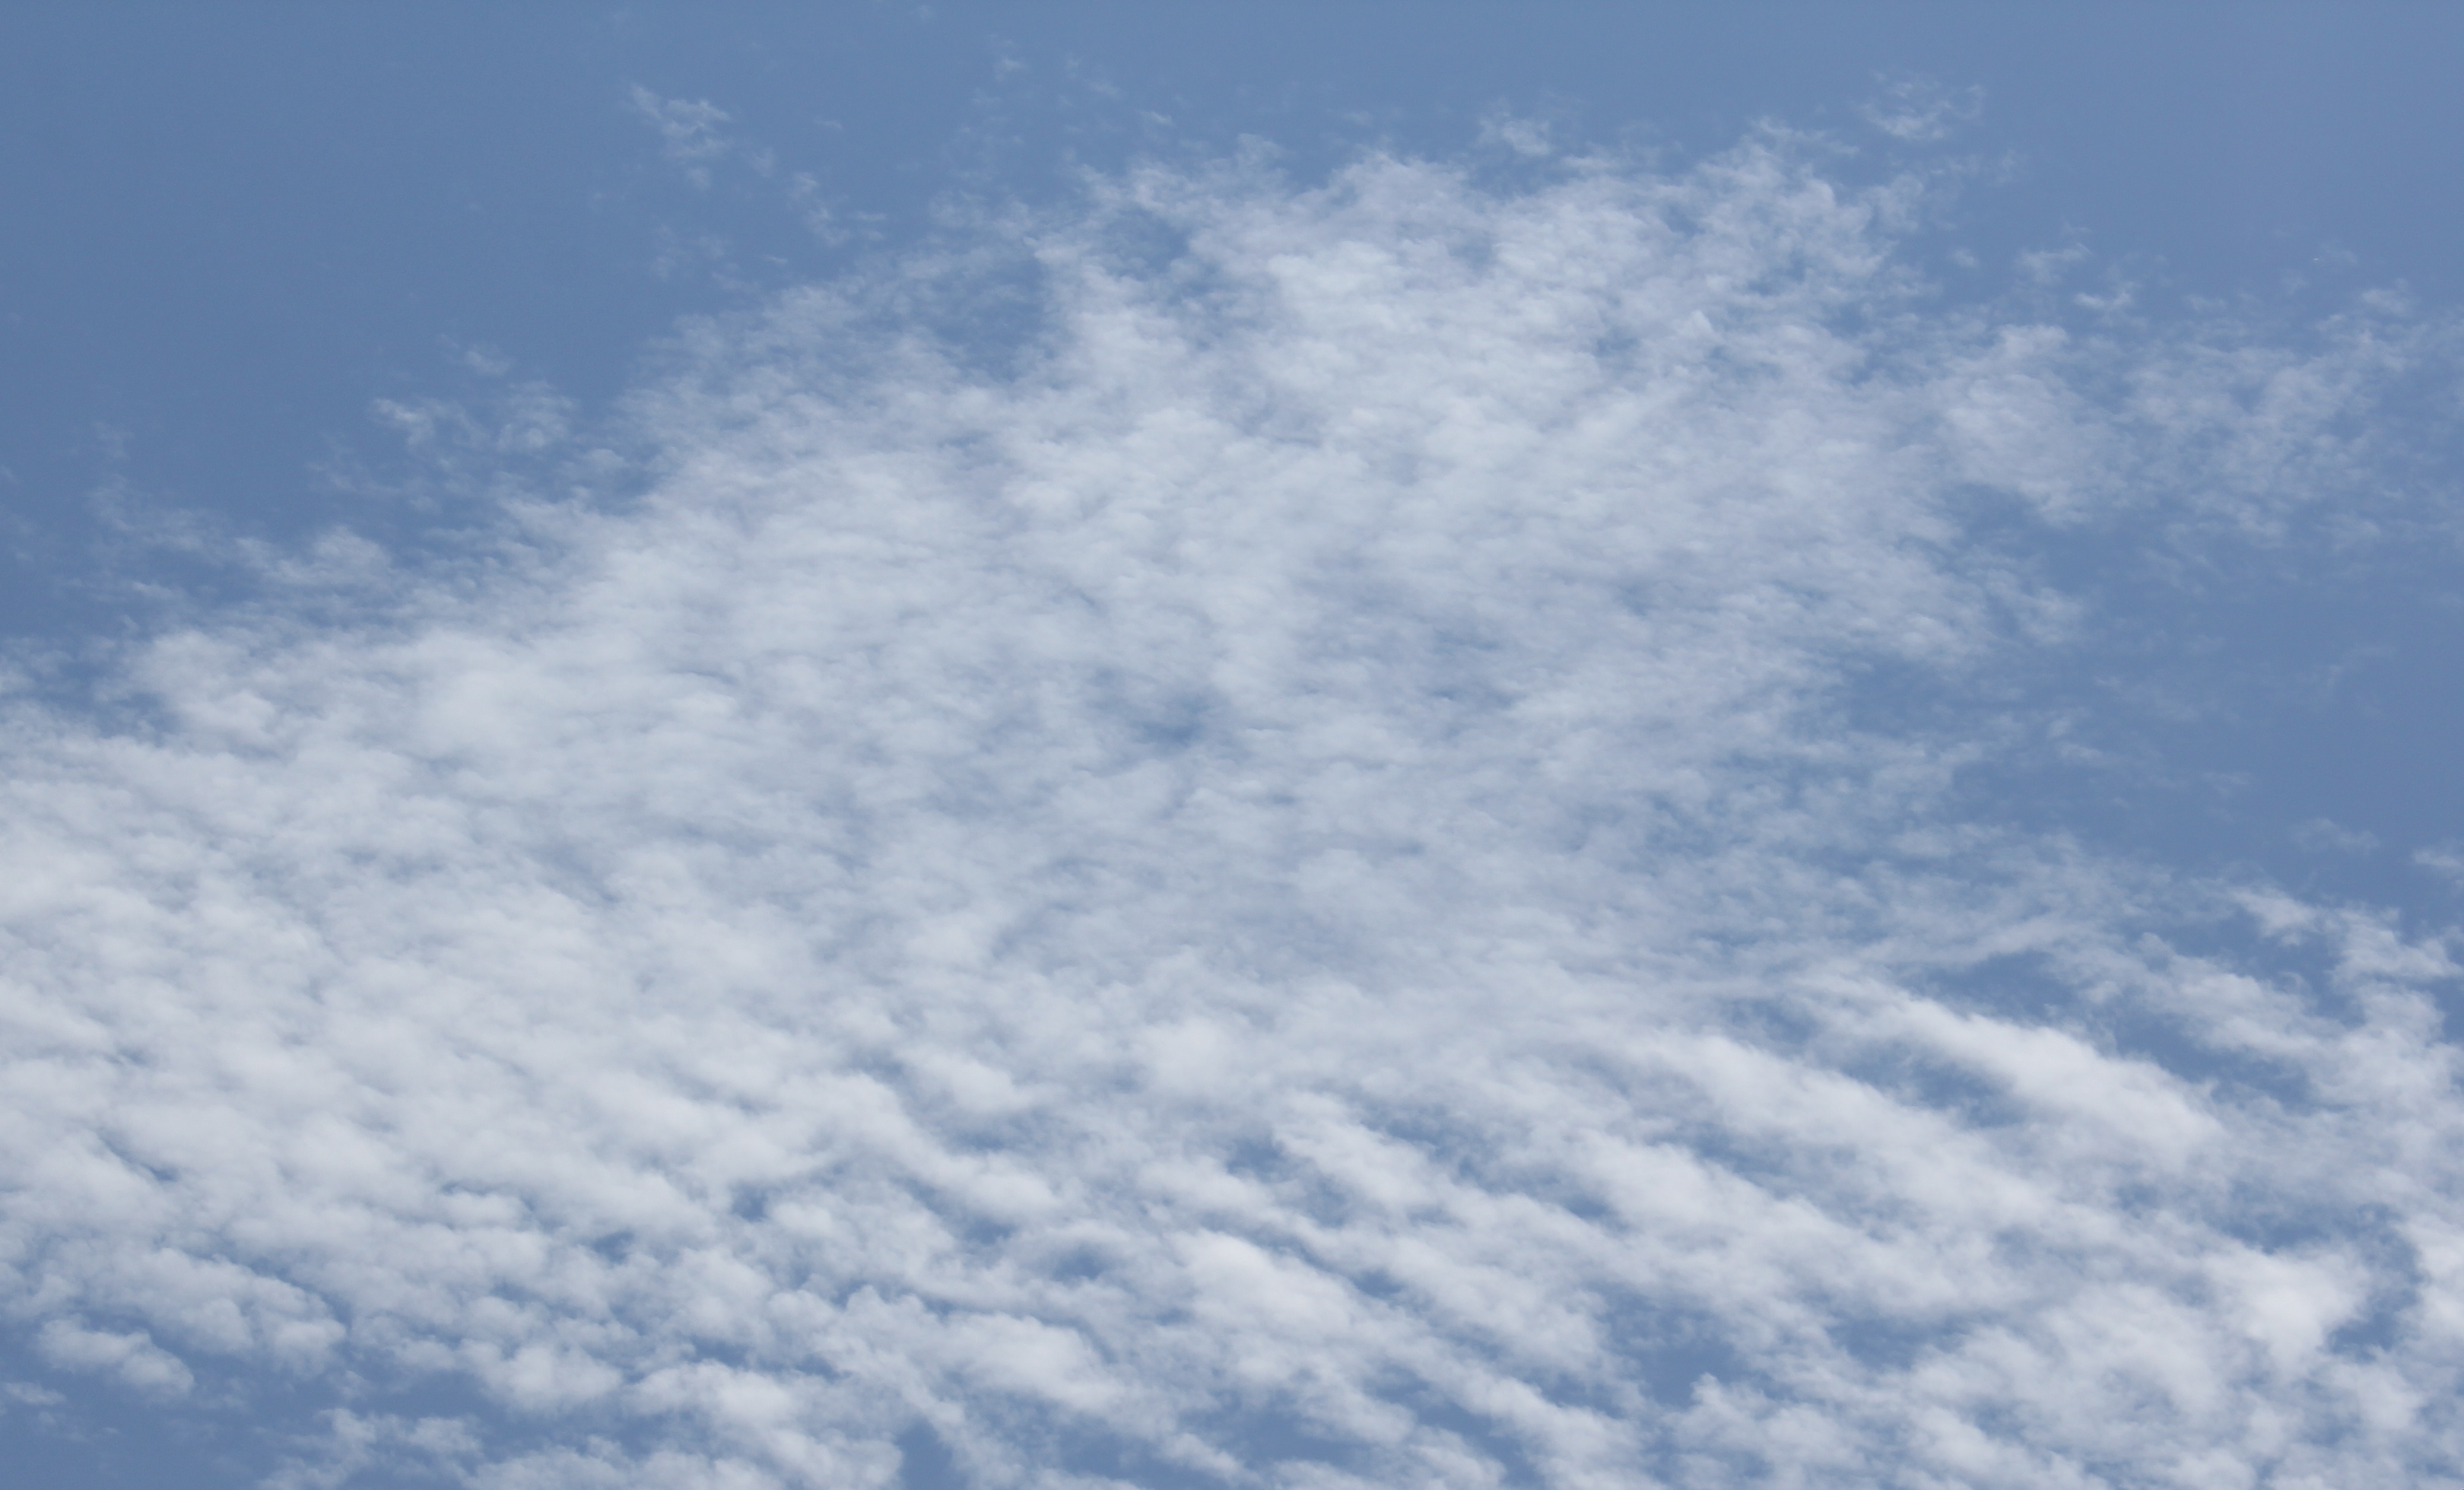
Cloud type: Cirrocumulus